4-HO-DALT

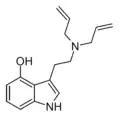

4-HO-DALT, also known as 4-hydroxy-"N","N"-diallyltryptamine or as dalocin, is a serotonin receptor agonist and serotonergic psychedelic of the tryptamine and 4-hydroxytryptamine families.